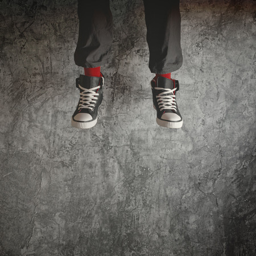
young man in sneakers jumping high in the air .